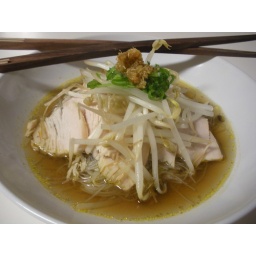
Thai rice noodle soup serve with slice chicken simmer in the soup and top with bean sprouts, green onion and fry garlic.